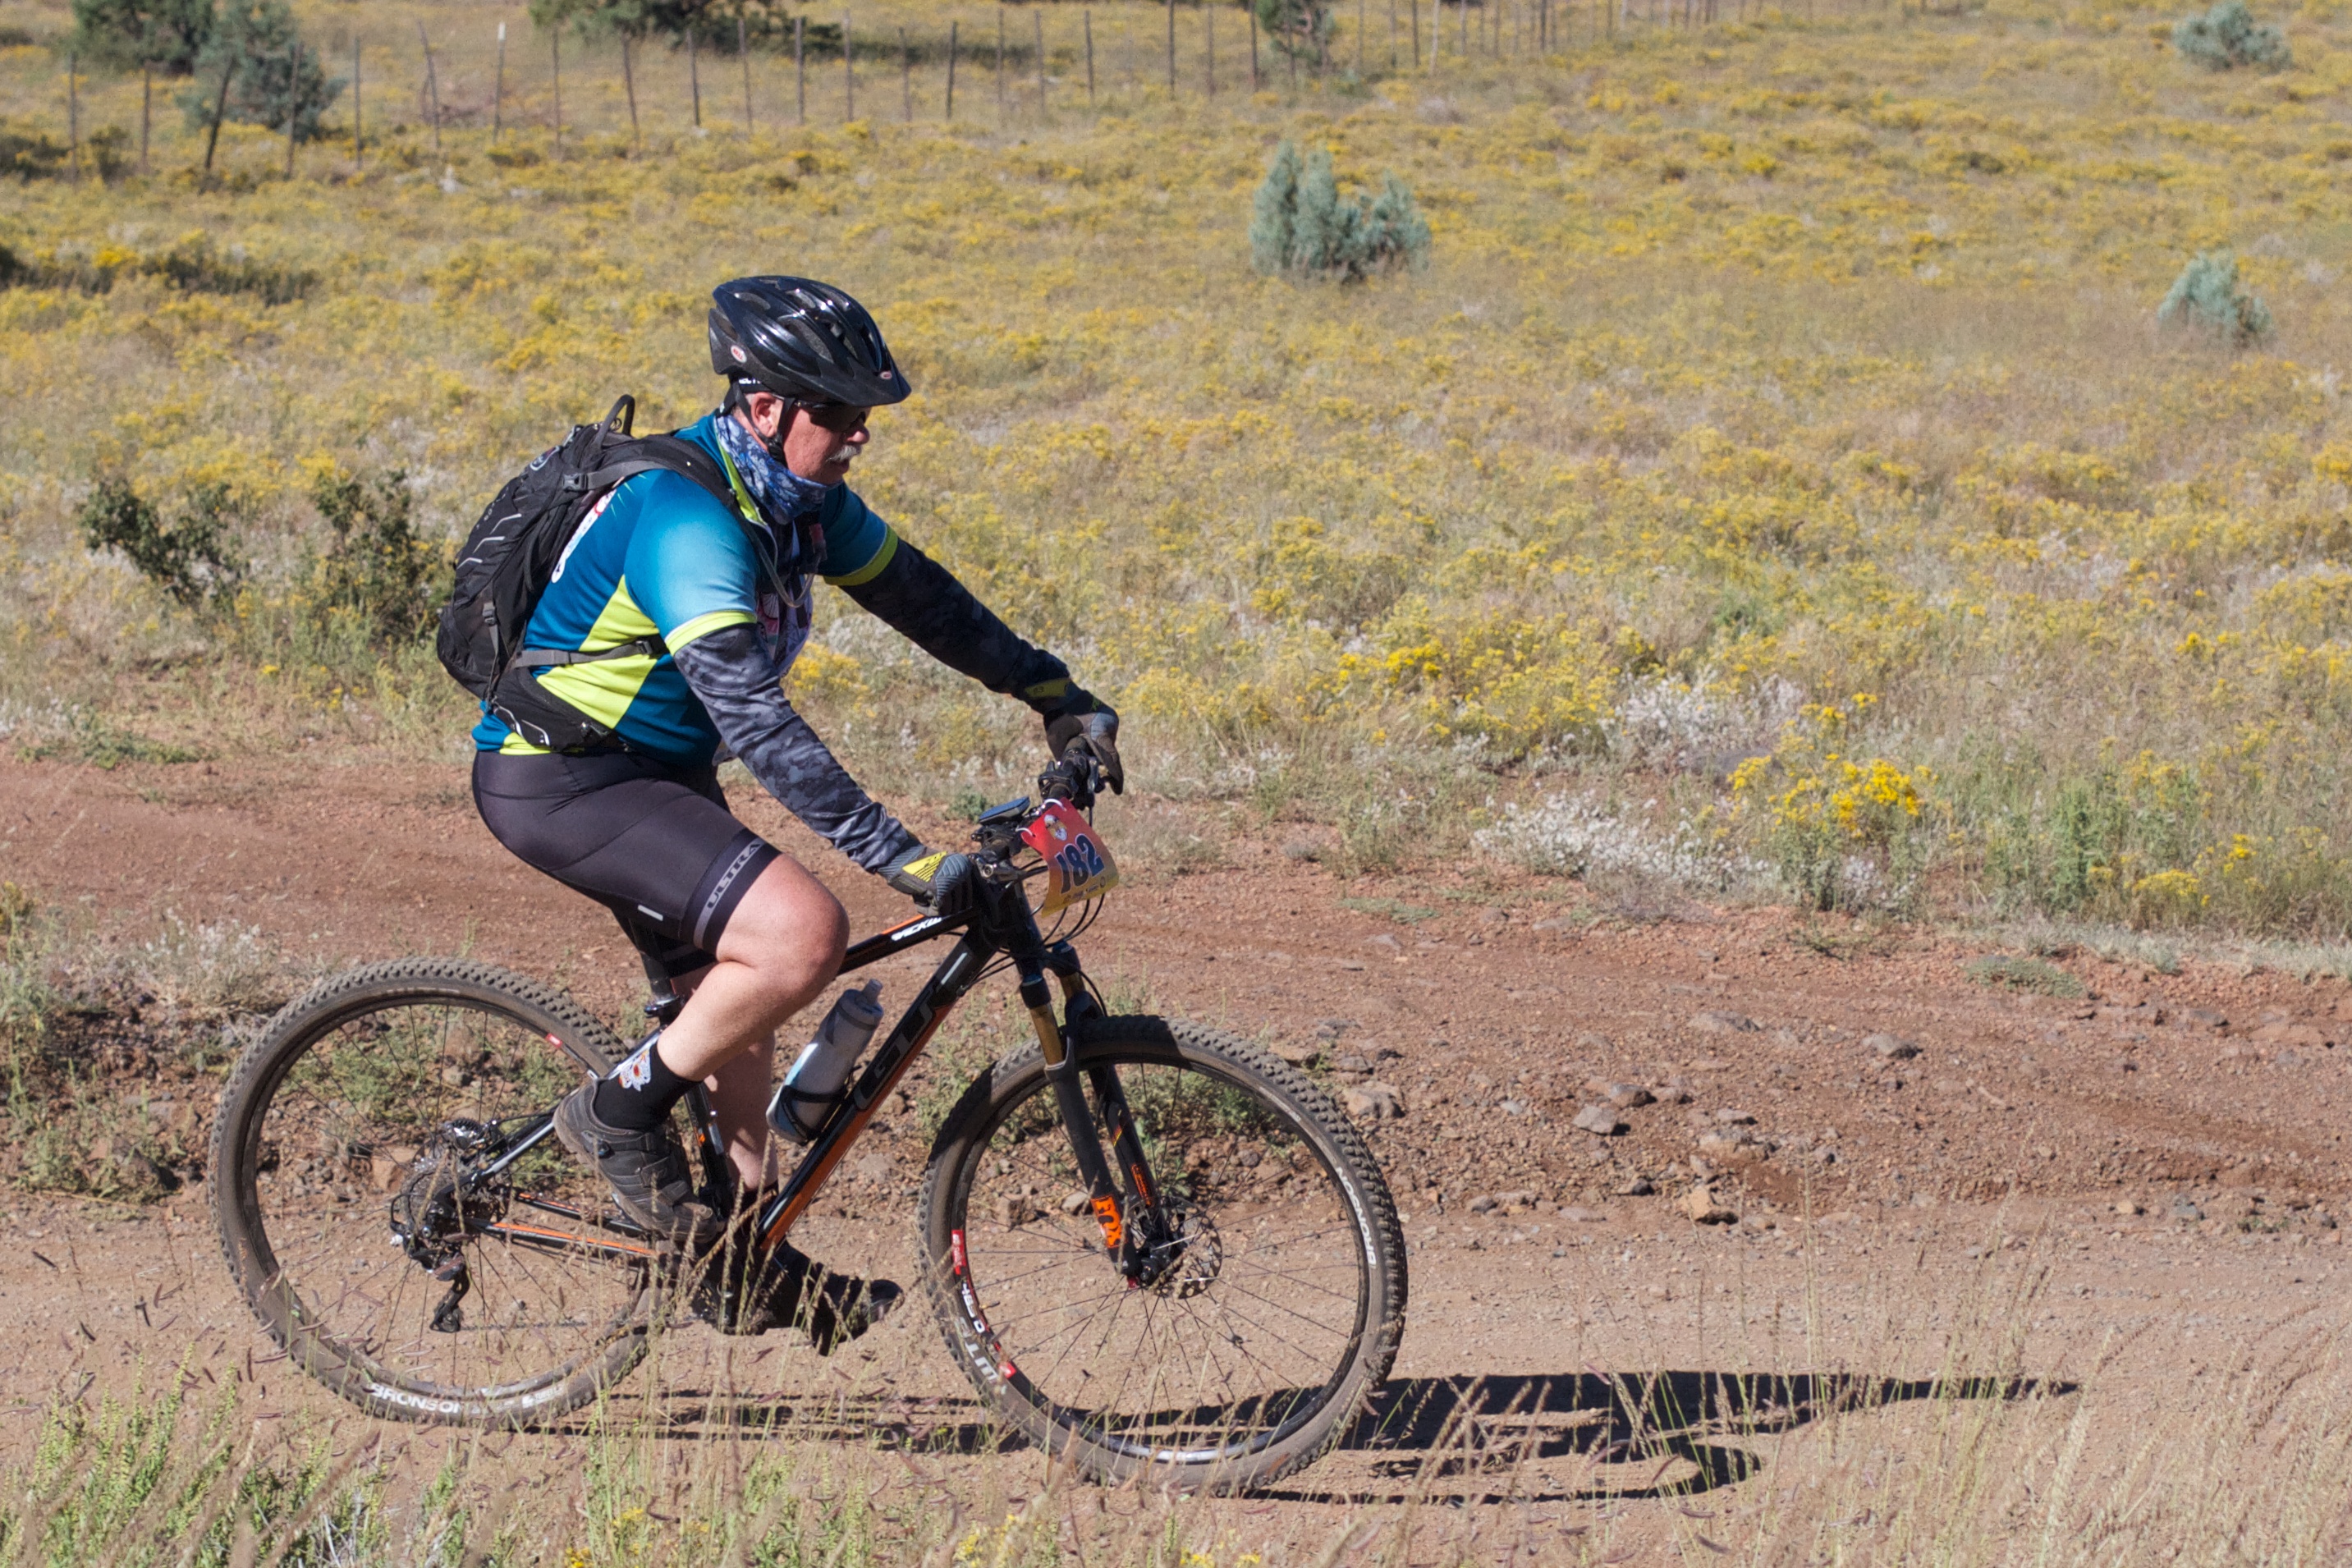
trail, bicycle, vehicle, soil, extreme sport, sports equipment, mountain bike, cycling, sports, racing, fotr, mountain biking, road cycling, land vehicle, cycle sport, cyclo cross bicycle, cyclo cross, bicycle racing, racing bicycle, mountain bike racing, cross country cycling